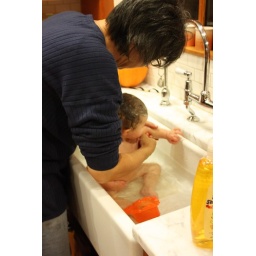
bathing in the kitchen sink with Nana